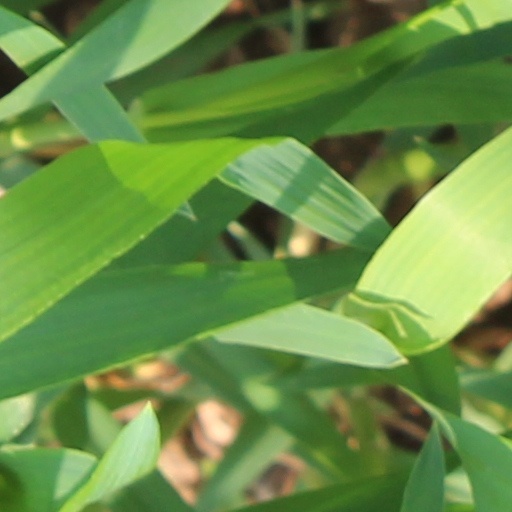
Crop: wheat